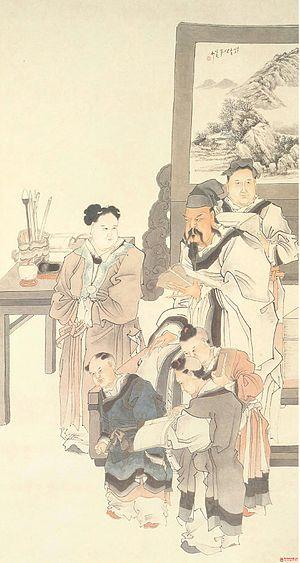
La peinture de la dynastie Qing (1644 - 1912), se situe dans le respect de l'héritage de la peinture chinoise des dynasties précédentes, mais se renouvelle progressivement dans tous les domaines : que ce soit la peinture chinoise de cour, la production de l'Académie, celle des groupes d'artistes, lettrés ou non, proches ou en opposition au pouvoir, celle des peintres retirés pour raisons politiques, celle des « excentriques », celle des nombreux ateliers commerciaux qui produisent des copies, ou des peintures de jolies femmes et des peintures érotiques, et jusqu'à la peinture quasi industrielle destinée à l'exportation, tous ces domaines évoluent, s'effacent ou apparaissent sous une forme radicalement nouvelle.
Ren Xun ou Jên Hsium ou Jen Siun, surnom: Fuchang est un peintre chinois du XIXᵉ siècle, originaire de Xiaoshan qui est une subdivision administrative de la province du Zhejiang en Chine. Né en 1835 il décède en 1893.